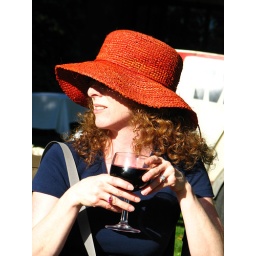
the woman in the red hat